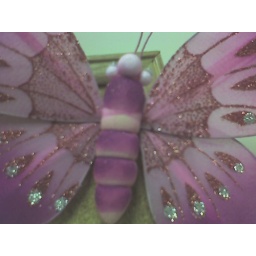
This is a butterfly hanging up in my office at work... yeah, i am extremely BORED!